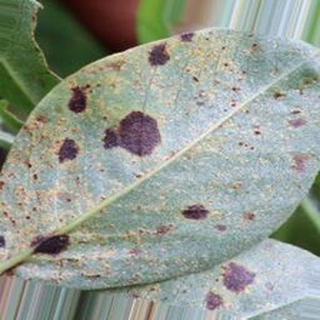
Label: groundnut_rust